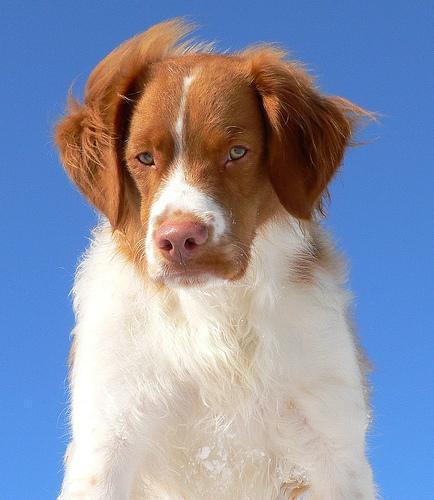
Brittany_spaniel